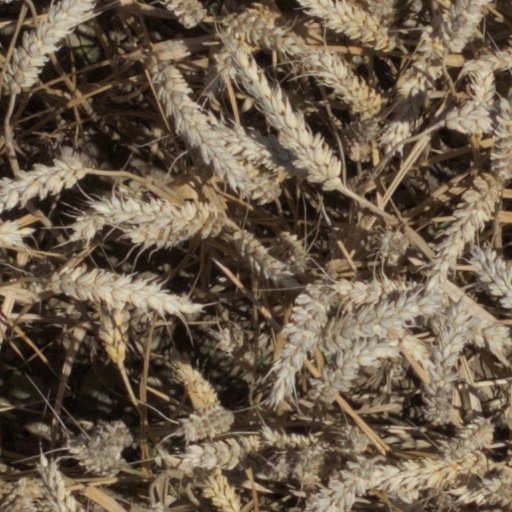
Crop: wheat